Elephanta Caves

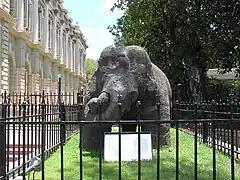
The stone elephant that gave the name Elephanta. It used to be on the south shore of the island, the British attempted to move it to England in 1864, it broke, the reassembled pieces are now at the Jijamata Udyaan.

The panel facing the Yogishvara, on the west side of the portico next to the north entrance (see 8 on plan) is Shiva as the Nataraja, "cosmic dancer" and "the lord of dancers". It is also called the "Nrittamurti".